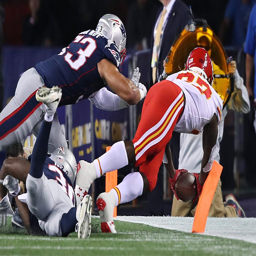
american football player dives for a fourth quarter touchdown as american football players are too late to stop him .